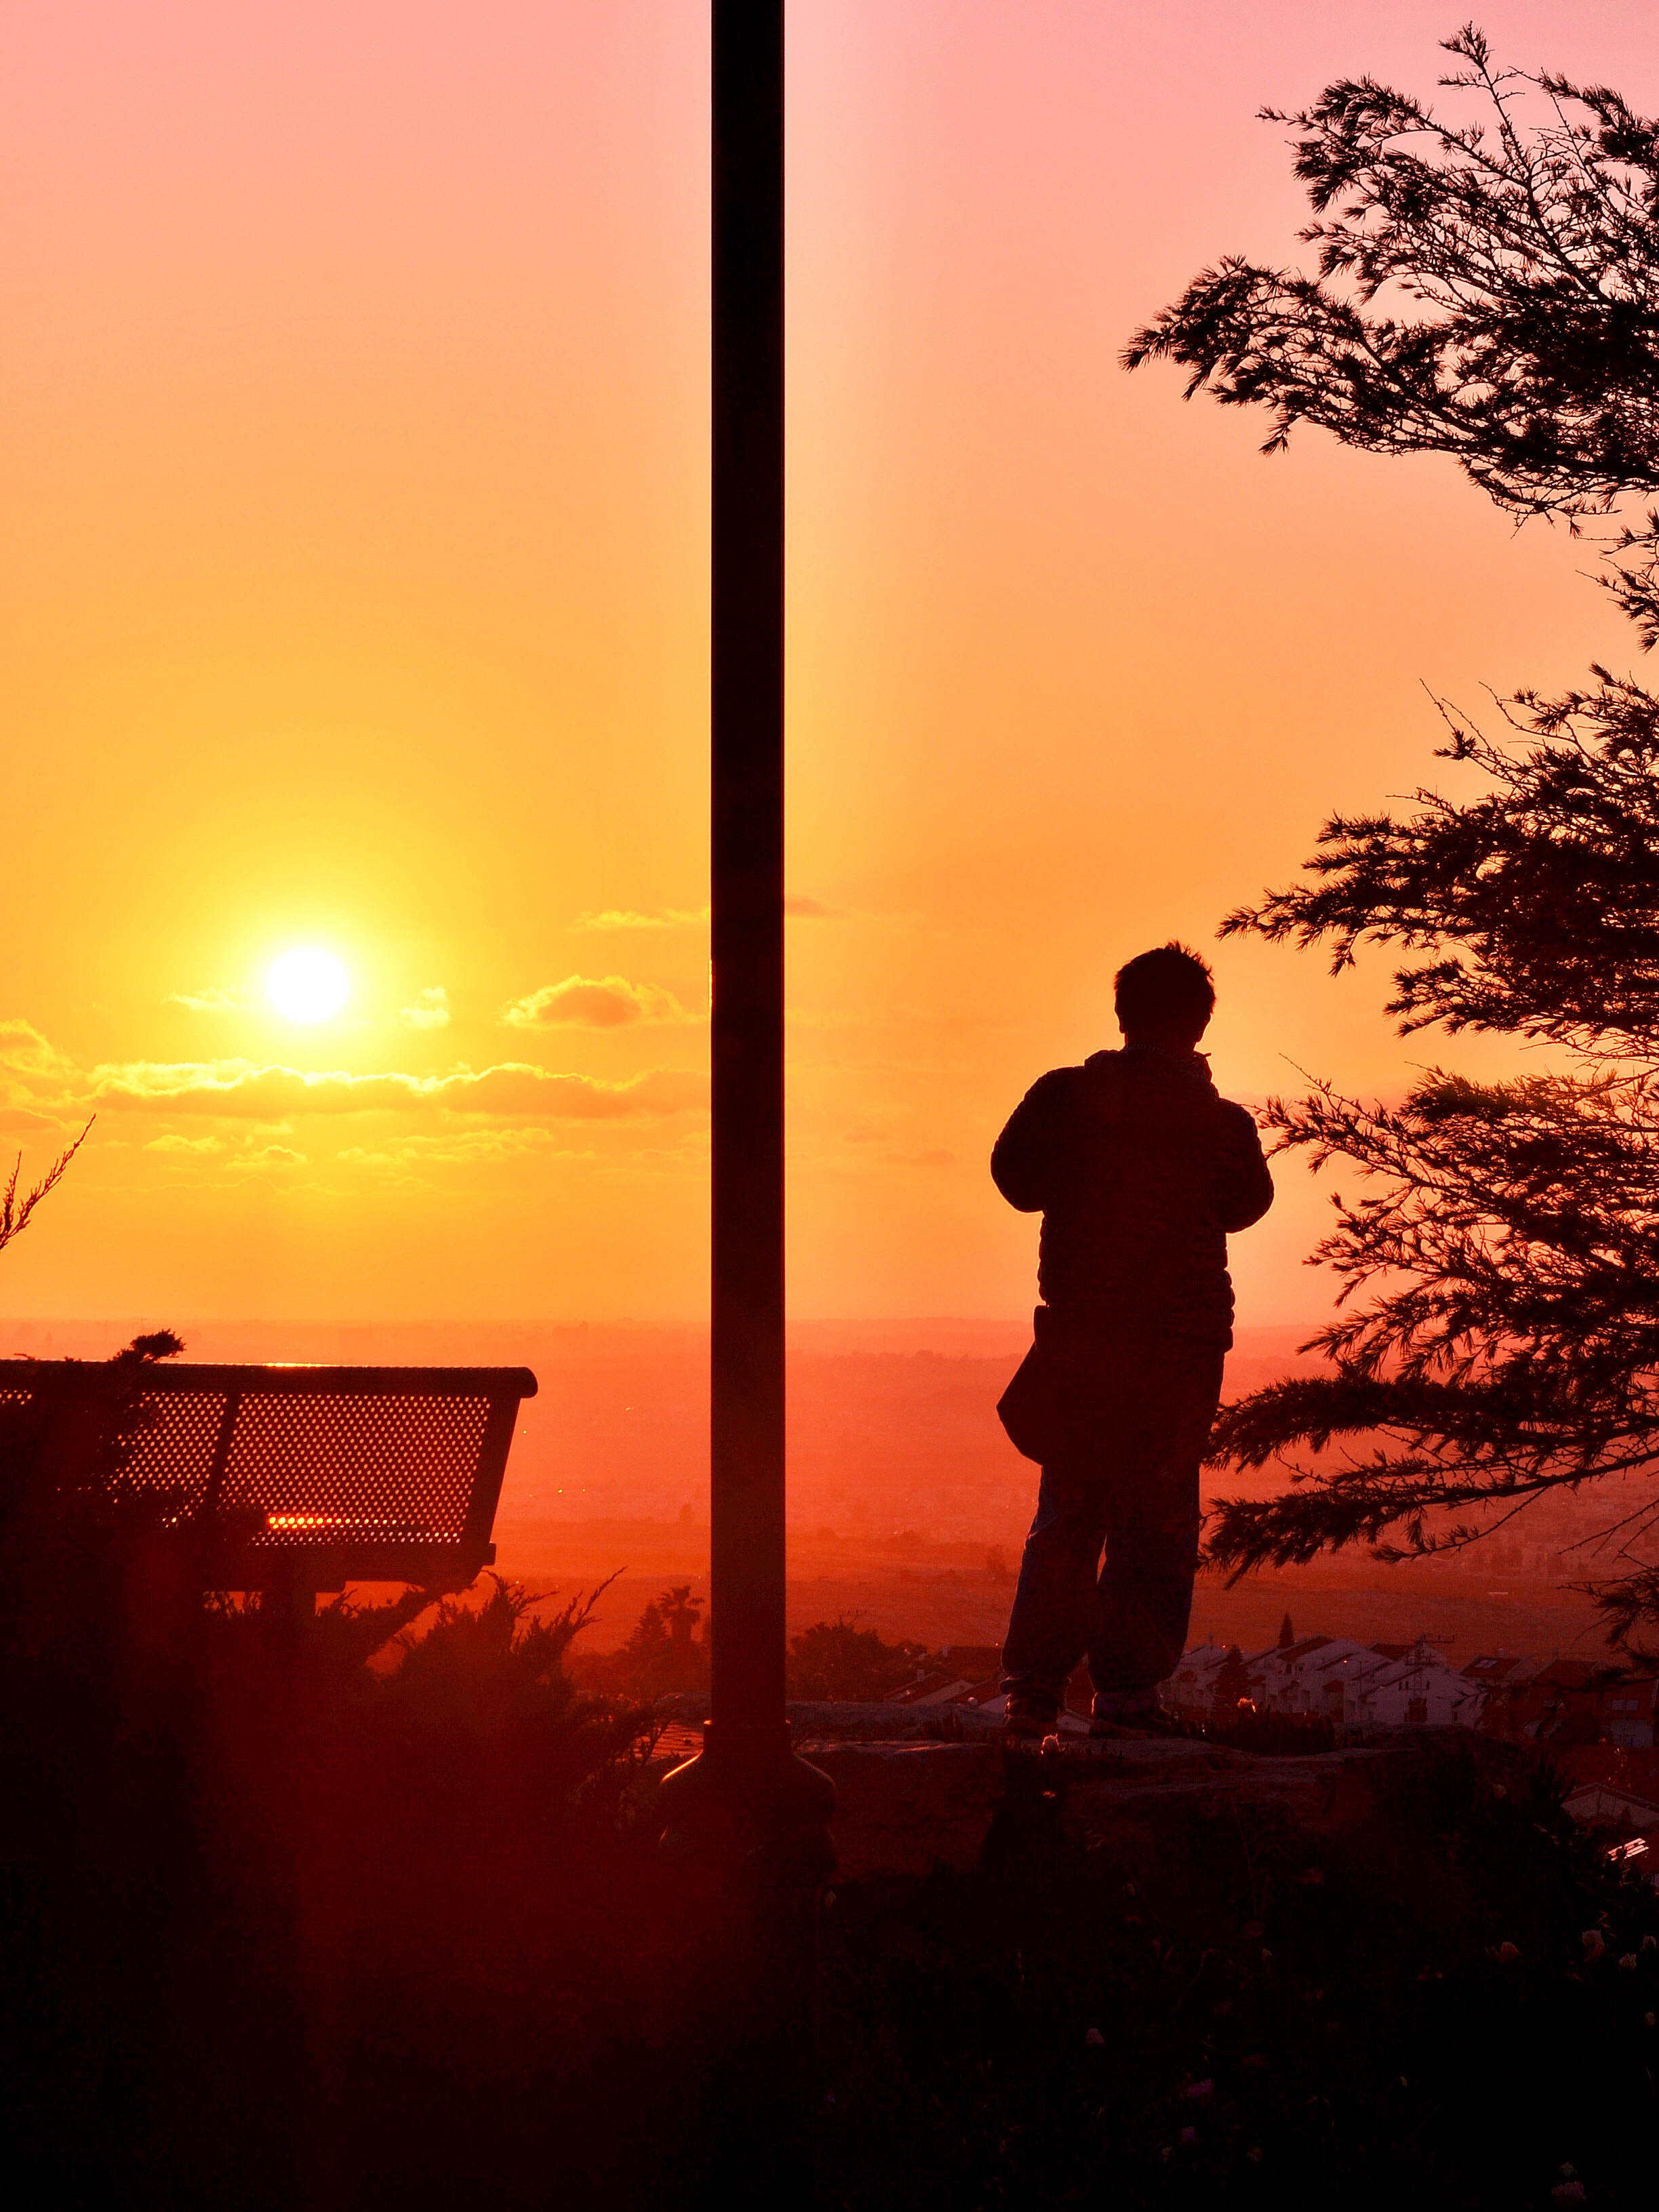
horizon, silhouette, light, cloud, sun, sunrise, sunset, sunlight, morning, dawn, dusk, evening, nikon, heat, d5100, watching, 55200mm, afterglow, watchingsunset, atmospheric phenomenon